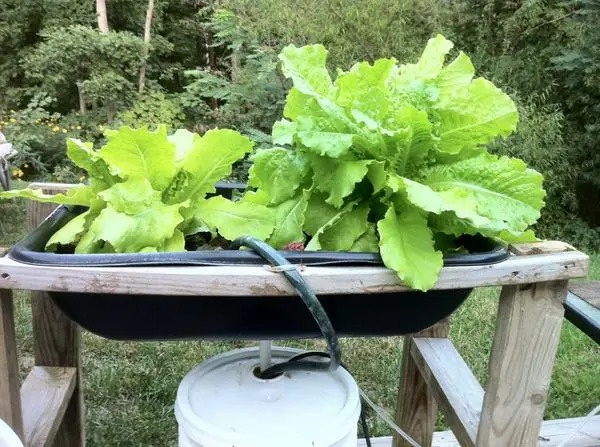
Mimea miwili aina ya tumbaku imekuzwa kwa njia ya unyunyiziaji maji. Ukulima huu huwa na faida ukifanywa kwa wingi na mtu akiwa na shamba kubwa mno.